The Keg

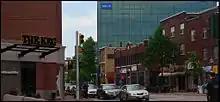
100th location of The Keg was built in Moncton, New Brunswick in 2007.

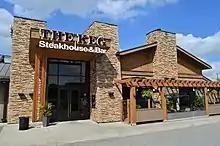
The Keg in Richmond Hill, Ontario

The Keg's financial and physical operations have been managed by David Aisenstat for a number of years. The restaurants operated as Keg Restaurants Ltd. (KRL), with Aisenstat involved in selling to the British firm Whitbread PLC in 1987. In 1997, Aisenstat arranged financing and purchased 100% of KRL back from Whitbread.